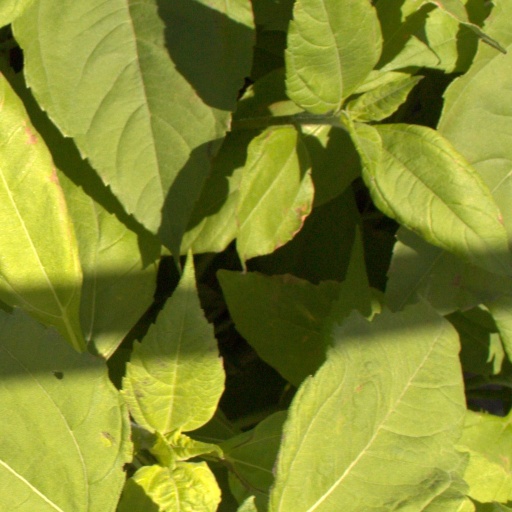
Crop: Jerusalem artichoke